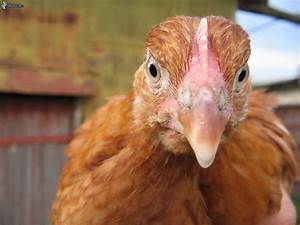
Label: chicken